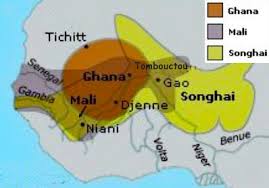
Waaw lii de ab nataal la boo xam ne gis naa ñu ciy wane ay dëkk. Gis naa ci ñu wane Senegaal ak Gàmbi ak Mali ak waaw yooyu de gis naa ko ci.